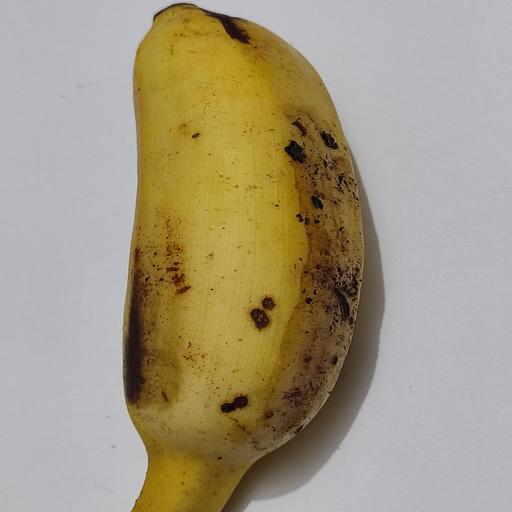
Crop type: Banana